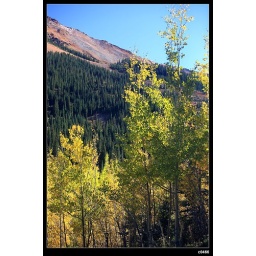
red mountain is a beautiful scenery place of Colorado,usa,we took the amazing views in autumn,2007 of our photo traveling